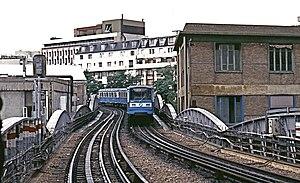
MF 67 près de la Gare d'Austerlitz